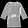
Label: Dress